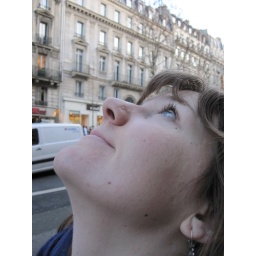
Shanti waits for a bus under a tree